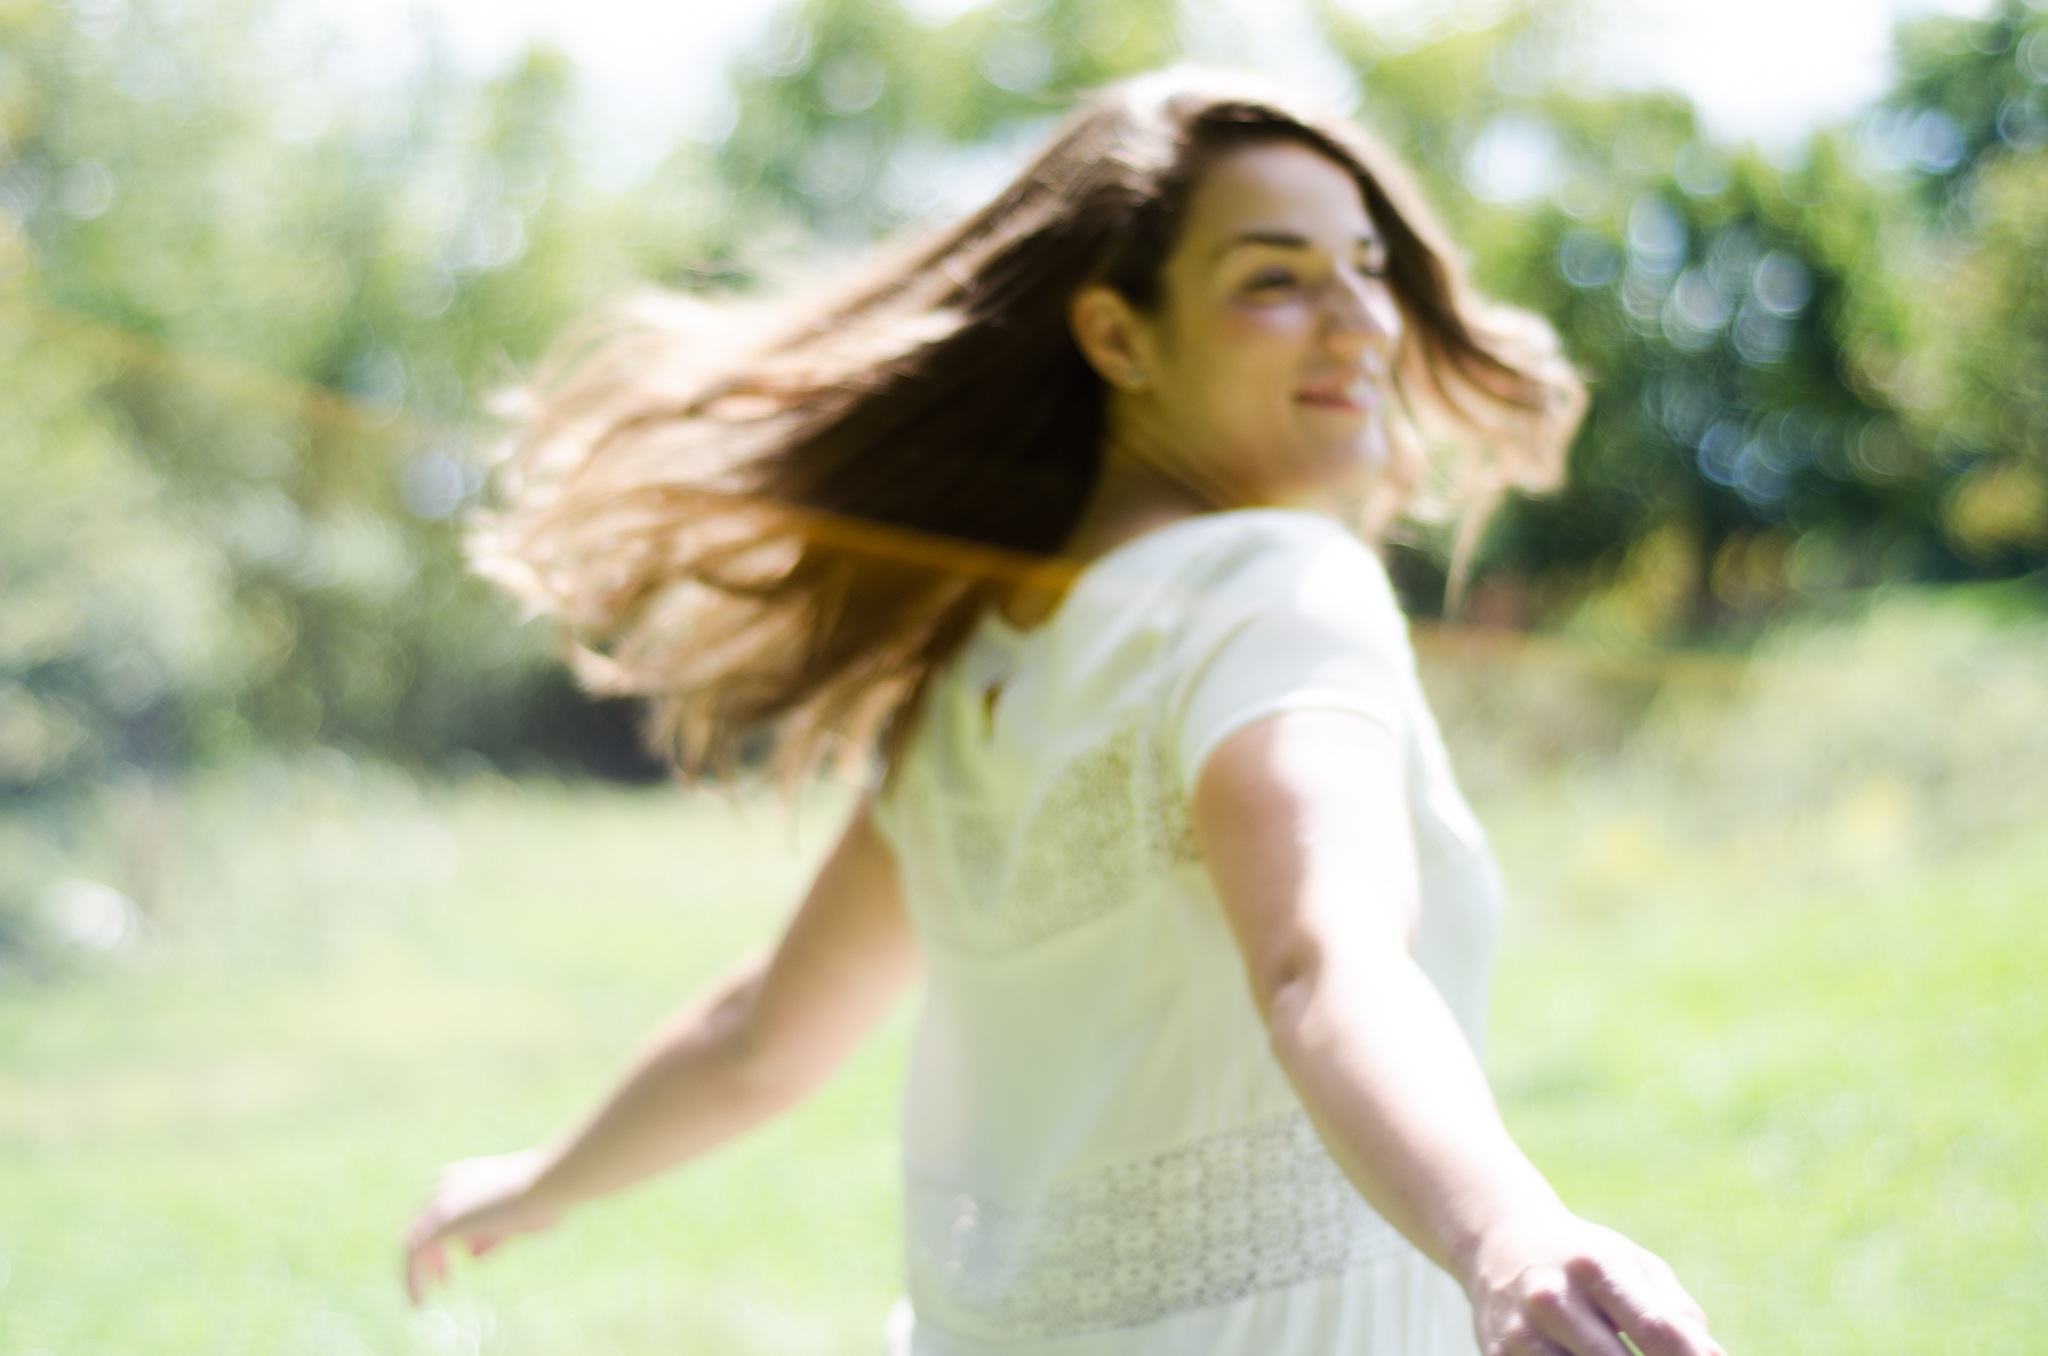
woman, photography, sunlight, flower, portrait, model, spring, green, romance, bride, dress, photograph, beauty, photo shoot, portrait photography